Pierre Bénichou

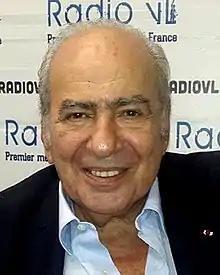

Pierre Bénichou, Commandeur, (1 March 1938 – 31 March 2020) was a French journalist.